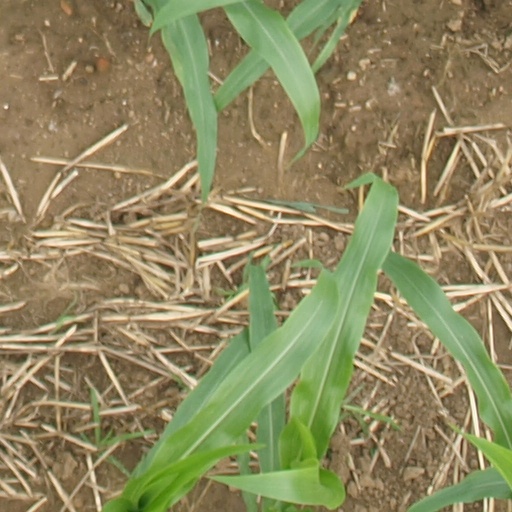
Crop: maize; corn